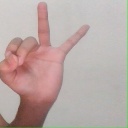
अक्षर: ण